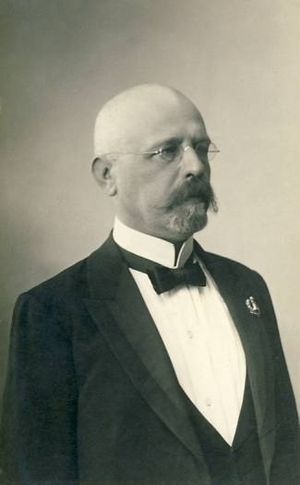
Jaan Poska
Jaan Poska var en estisk jurist og politiker. Han var ordfører i Tallinn og blev i 1918 Estlands første udenrigsminister.